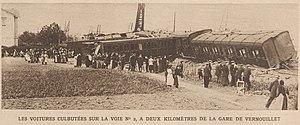
Les voitures déraillées de l'express de Cherbourg
La liste des accidents ferroviaires en France au XXᵉ siècle recense les accidents ferroviaires ayant eu lieu en France du début de l'année 1901 à la fin de l'année 2000. Compte tenu de leur nombre, notamment au cours de la première moitié du siècle, elle s'efforce surtout de mentionner ceux ayant entraîné la perte de vies humaines.